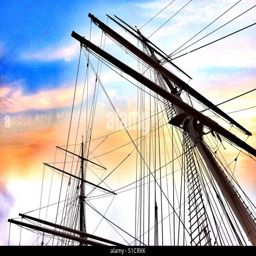
masts on a sailing ship